Slovene Lands

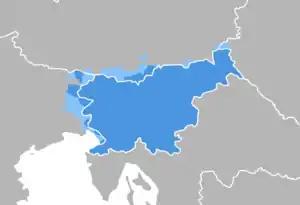

The Slovene lands or Slovenian lands ( or in short ) is the historical denomination for the territories in Central and Southern Europe where people primarily spoke Slovene. The Slovene lands were part of the Illyrian provinces, the Austrian Empire and Austria-Hungary (in Cisleithania). They encompassed Carniola, southern part of Carinthia, southern part of Styria, Istria, Gorizia and Gradisca, Trieste, and Prekmurje. Their territory more or less corresponds to modern Slovenia and the adjacent territories in Italy, Austria, Hungary, and Croatia, where autochthonous Slovene minorities live. The areas surrounding present-day Slovenia were never homogeneously ethnically Slovene.